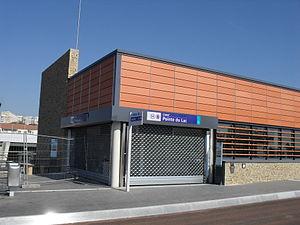
La nouvelle station métro de Créteil
La ligne de bus RATP 393 est une ligne de bus à haut niveau de service située dans le département du Val-de-Marne. Exploitée par la Régie autonome des transports parisiens, elle est mise en service le 10 septembre 2011. Elle remplace l'ancienne ligne RATP 393, qui reliait la station de métro Villejuif – Louis Aragon à la gare de Sucy – Bonneuil.